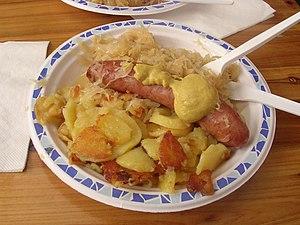
La choucroute [ ʃukʀut] est un mets composé de chou coupé finement et transformé par lacto-fermentation dans une saumure, généralement accompagné de garniture.